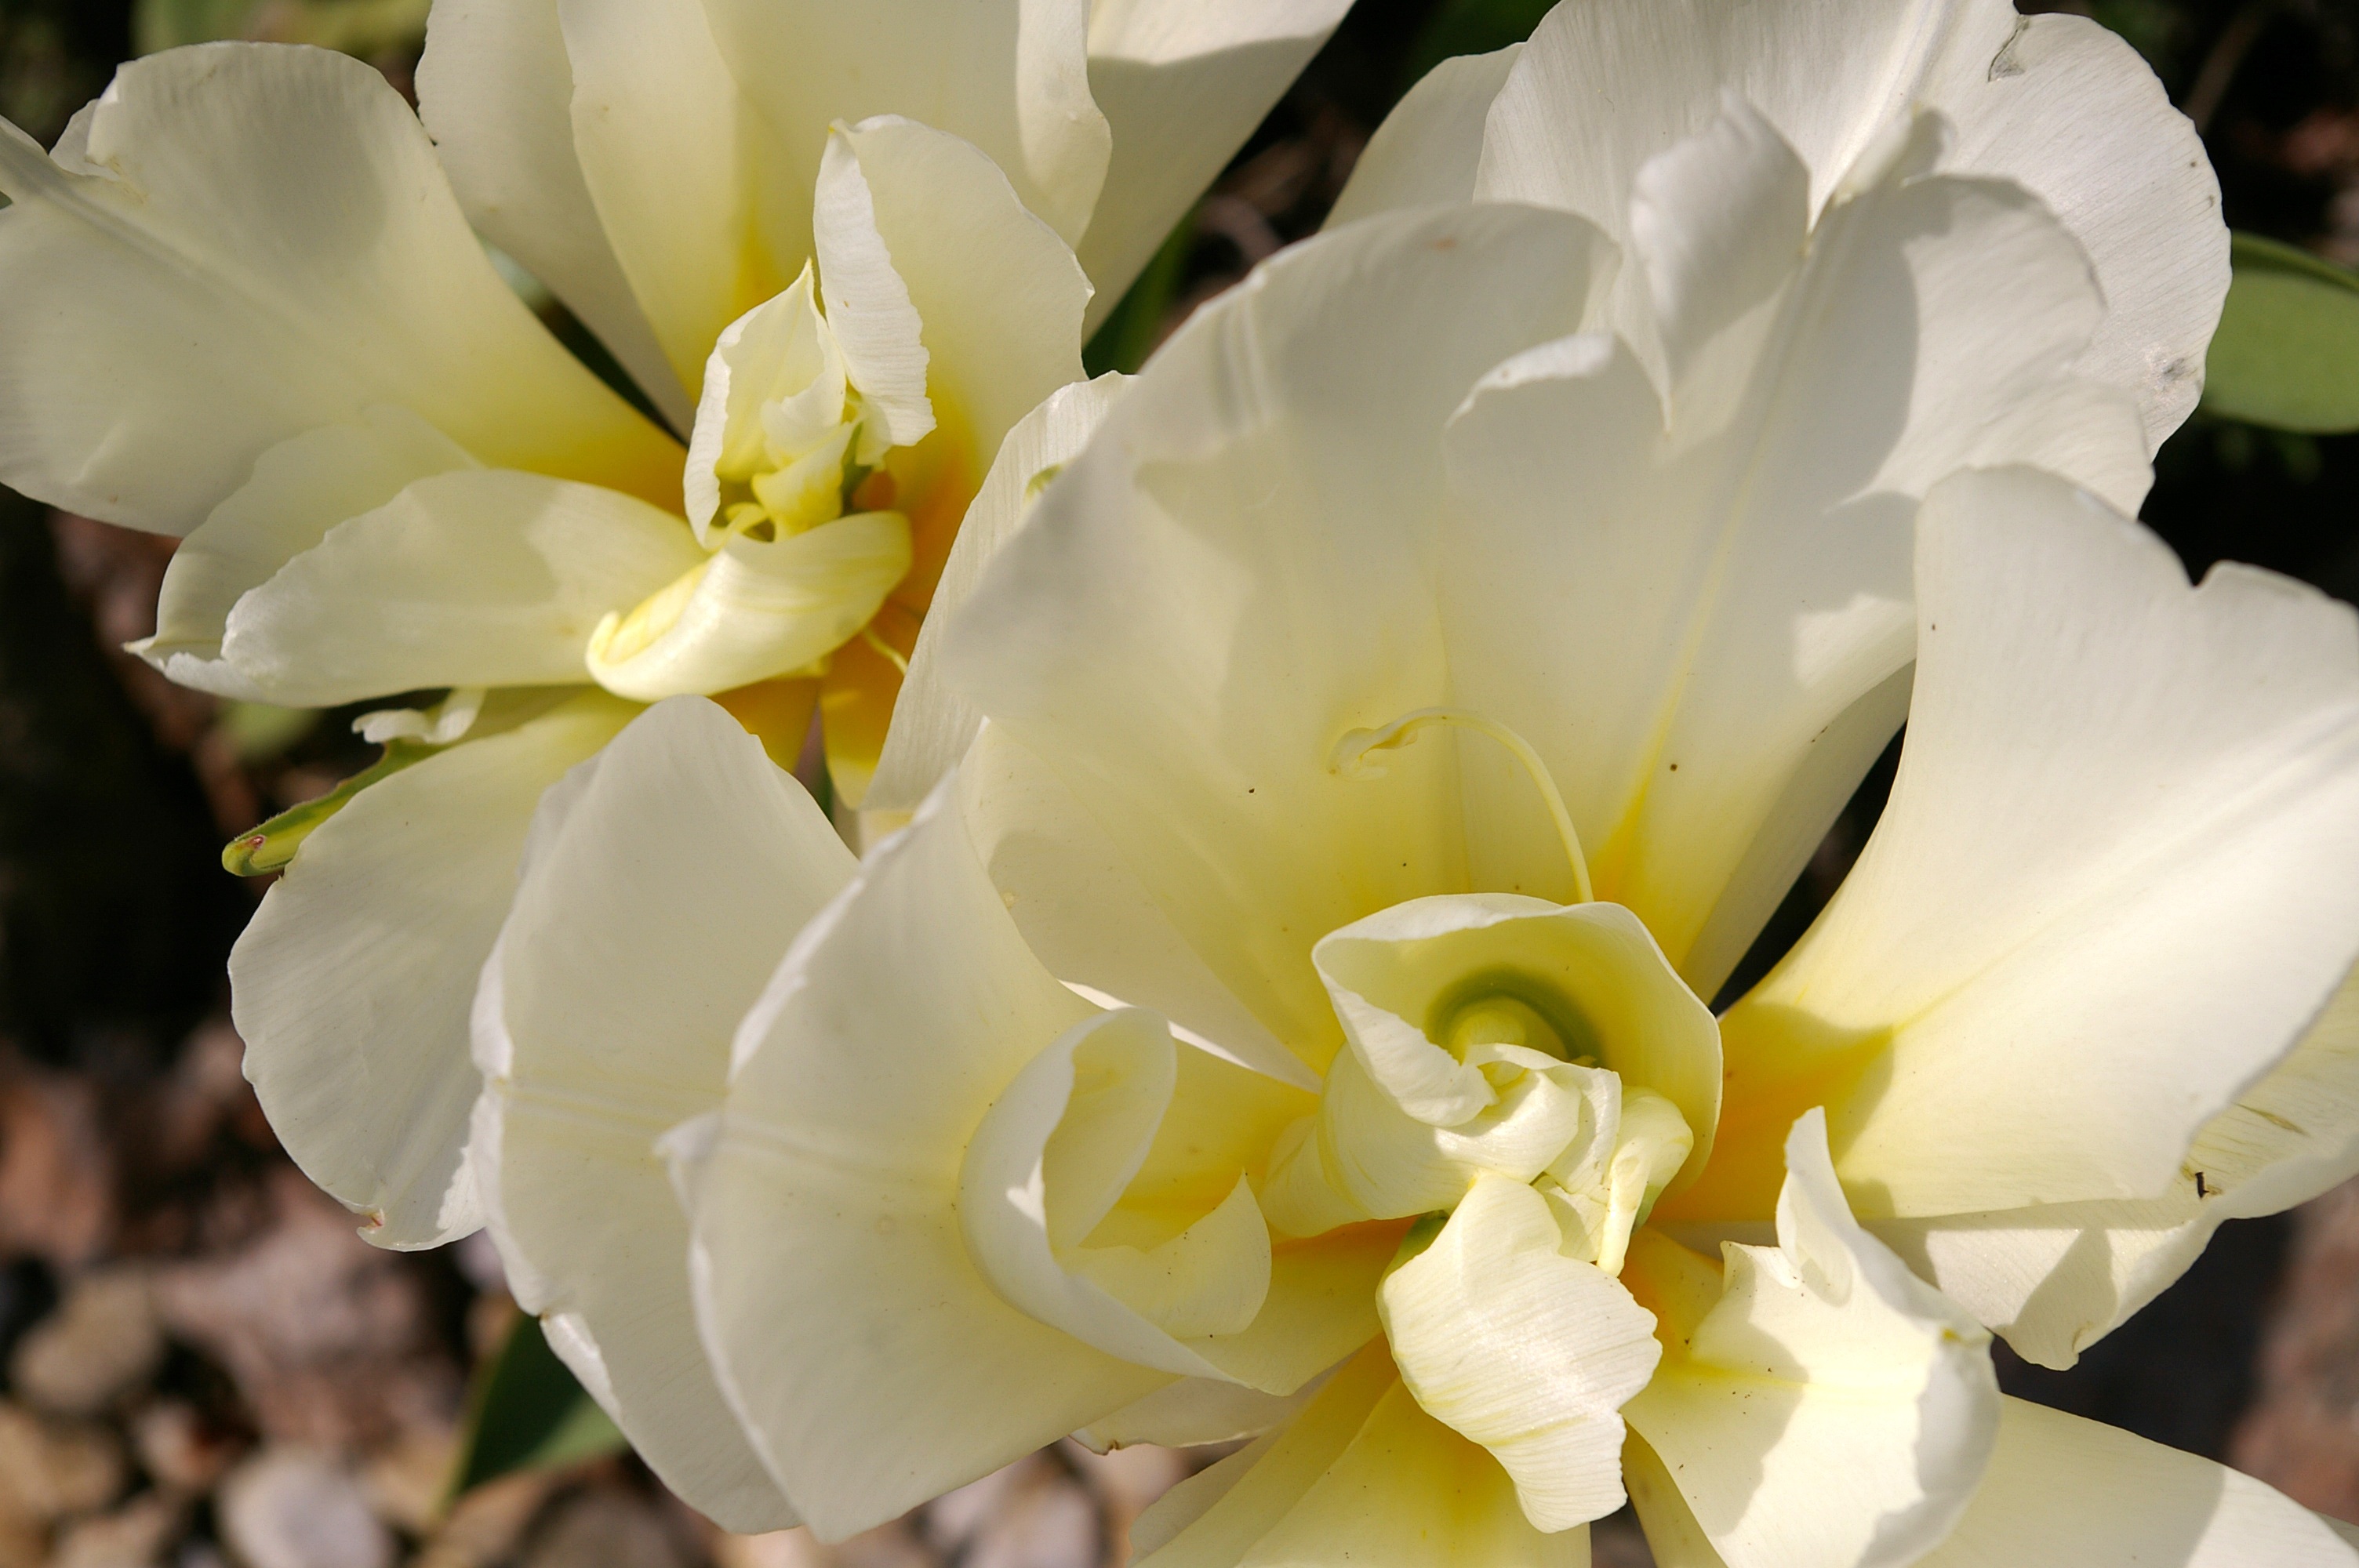
nature, blossom, open, plant, white, flower, petal, bloom, spring, botany, yellow, garden, decor, flora, flower bed, petals, tulips, exotic, floristry, awakening, macro photography, white petals, flowering plant, tulip flower, flower bulb, white tulips, land plant